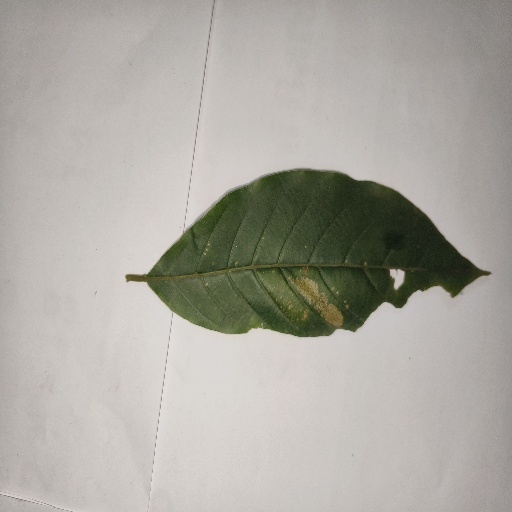
Species: HariTaki
Leaf condition: Bacterial Spot